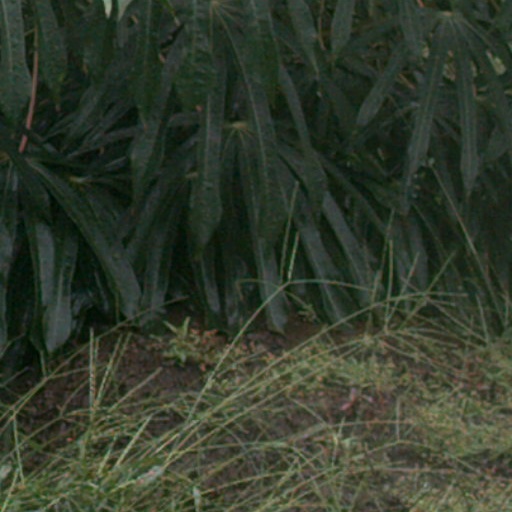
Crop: cassava